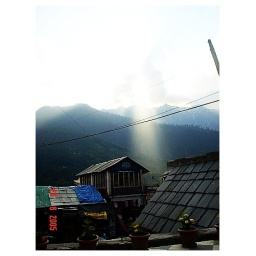
houses by the mountains